Ted Bates (footballer)

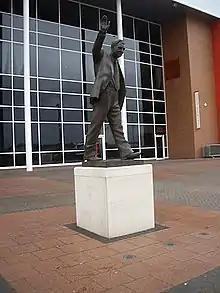
Statue of Bates outside St Mary's Stadium

Edric Thornton Bates MBE (3 May 1918 – 28 November 2003) was an English professional footballer who played as a forward. He spent the majority of his career at Southampton F.C. as a player, manager, director and president which earned him the sobriquet "Mr. Southampton".